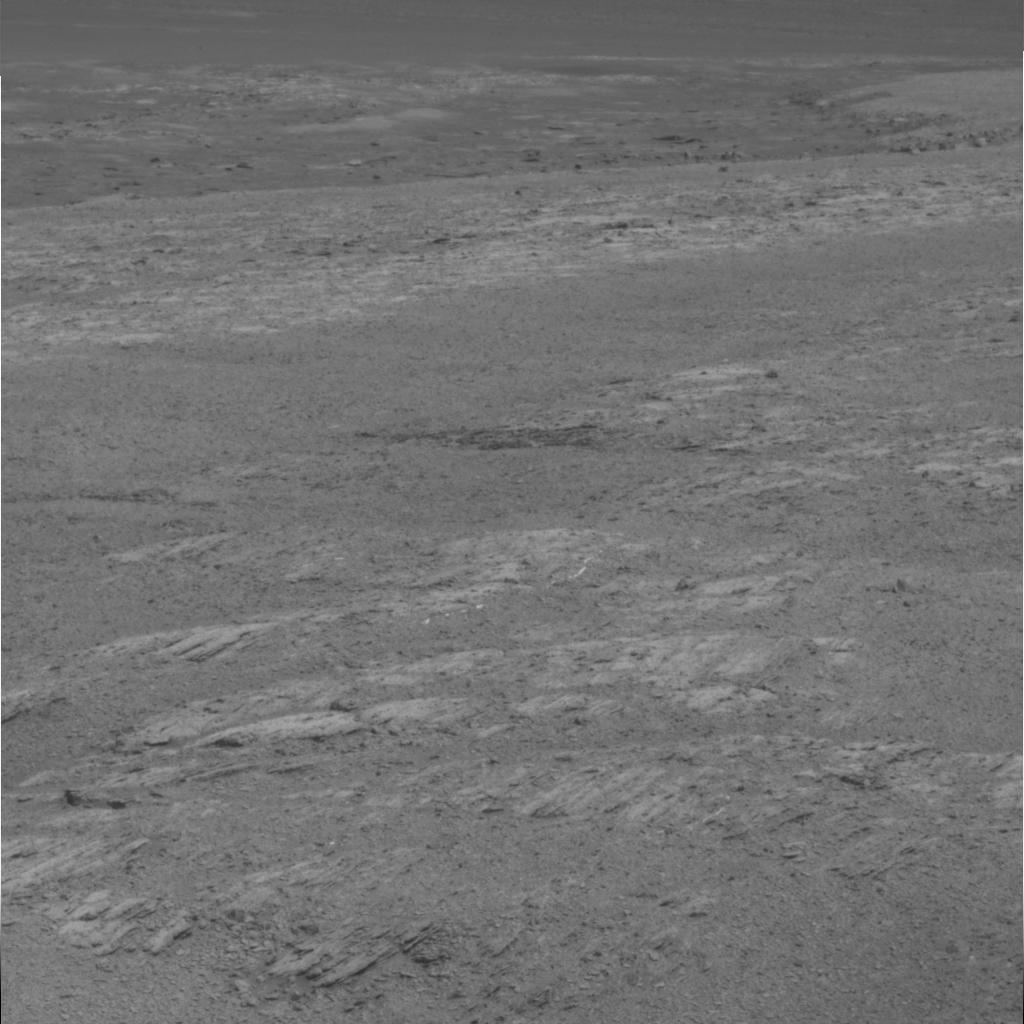
Surface features visible: Rock Outcrops, Clasts, Rock (Linear Features), Soil, Nearby Surface